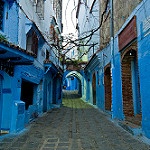
Scene: Outdoor